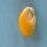
Maize quality: Good